Toshihiro Nikai

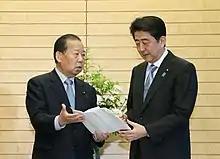
Nikai (left) and Abe (right)

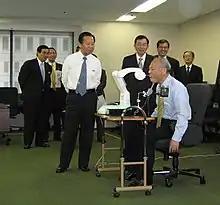
Nikai (left) and Yōichi Masuzoe (right)

Later, under Prime Minister Yasuo Fukuda, Nikai was returned to the post of Minister of Economy, Trade and Industry on 1 August 2008. Nikai is known to have strong ties with Chinese leaders and accompanied relief supplies to Sichuan after the earthquake there in June 2008. In the Cabinet of Prime Minister Taro Aso, appointed on 24 September 2008, Nikai was retained as Minister of Economy, Trade and Industry.